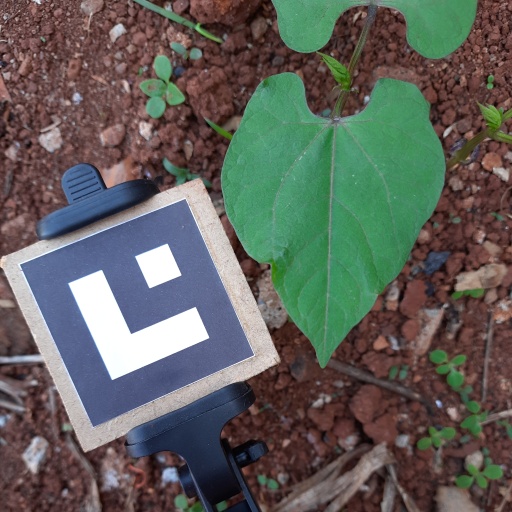
Observations: wavy surface, no eating holes, under shade